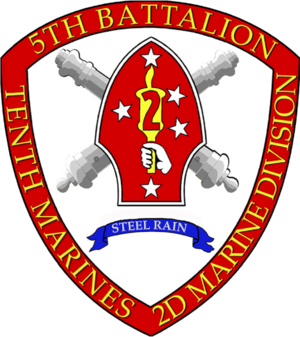
Cet article est une liste des bataillons du Corps des Marines des États-Unis, triés en fonction des missions qu'ils exécutent.